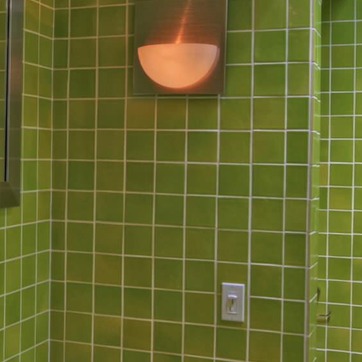
Material: tile